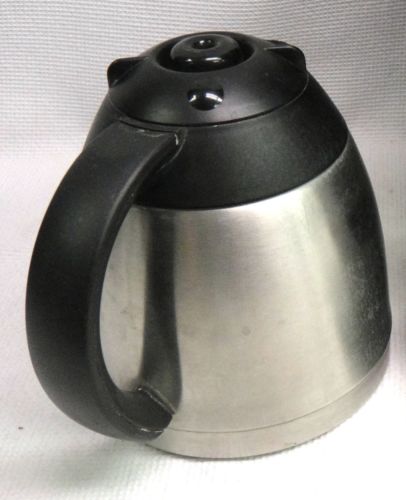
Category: coffee maker